Infantry tank

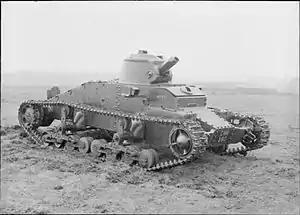
British Matilda I tank

In British practice, the main armament of the infantry tank went in three phases. The pre-Dunkirk British Army Matilda I had only a single heavy Vickers machine gun, a compromise forced by the lightness of its chassis and its target cost. The Matilda II gained a capable anti-tank capacity for its time, with the 2-pounder, but these were only issued with solid-shot (i.e. non-explosive) for anti-tank use and had little effect as artillery when providing close support for the infantry. A separate variant of the Matilda was fitted with a 3-inch howitzer. The ultimate evolution of the British infantry tank concept began with the Churchill Mk I, where a hull-mounted 3-inch howitzer could support infantry assaults with high explosive shells while the turret had a 2-pounder for use against other tanks. As the increasing size of tanks, and their turret ring diameters, allowed such a howitzer to be turret-mounted in vehicles such as the Crusader Close Support (CS) and Centaur CS cruiser tanks.